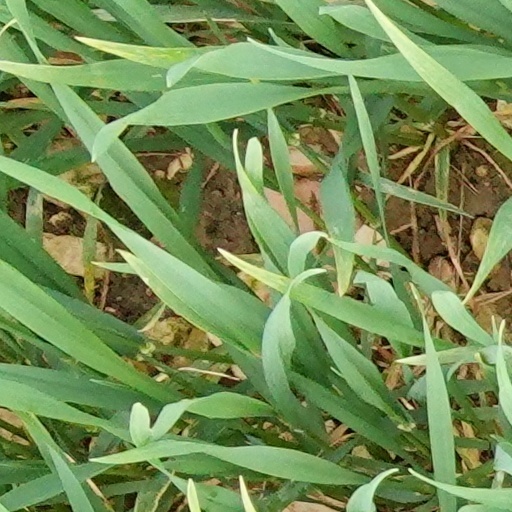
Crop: wheat